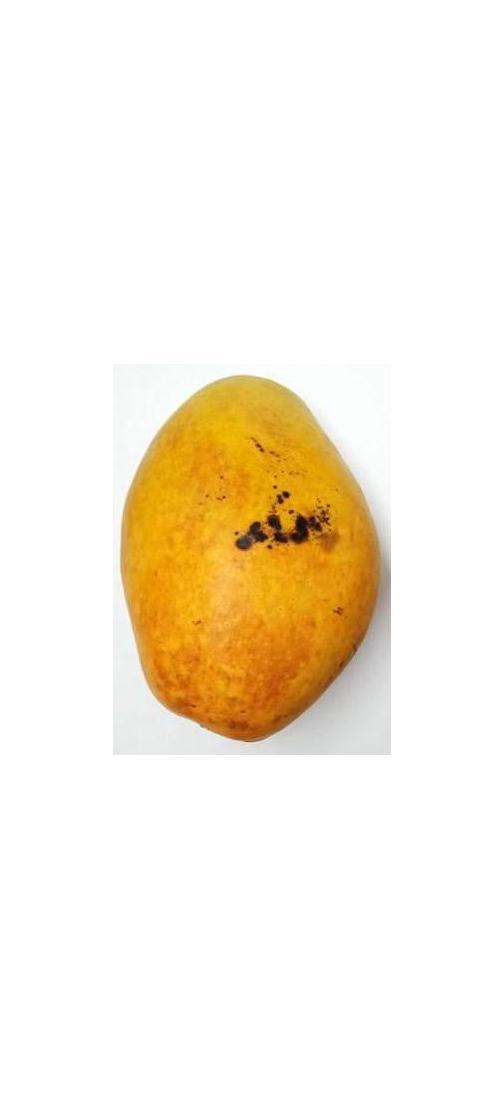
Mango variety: Bari-11